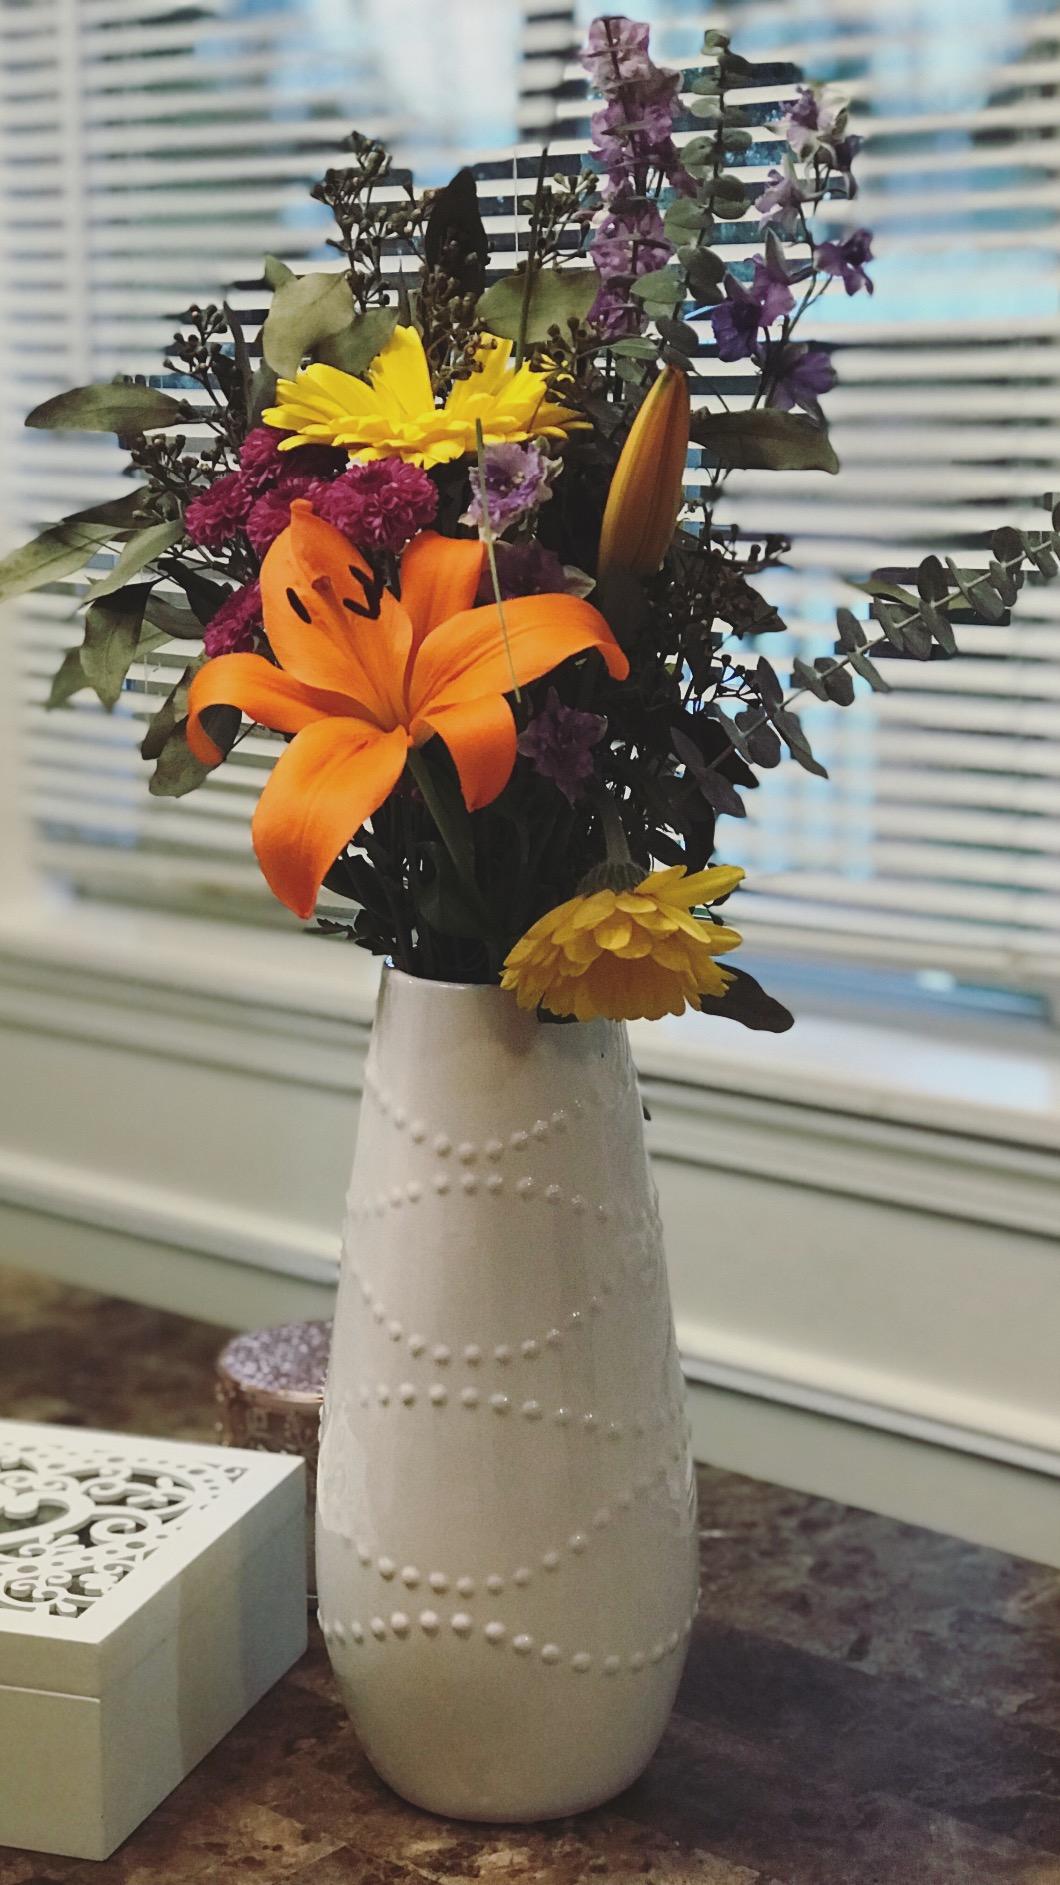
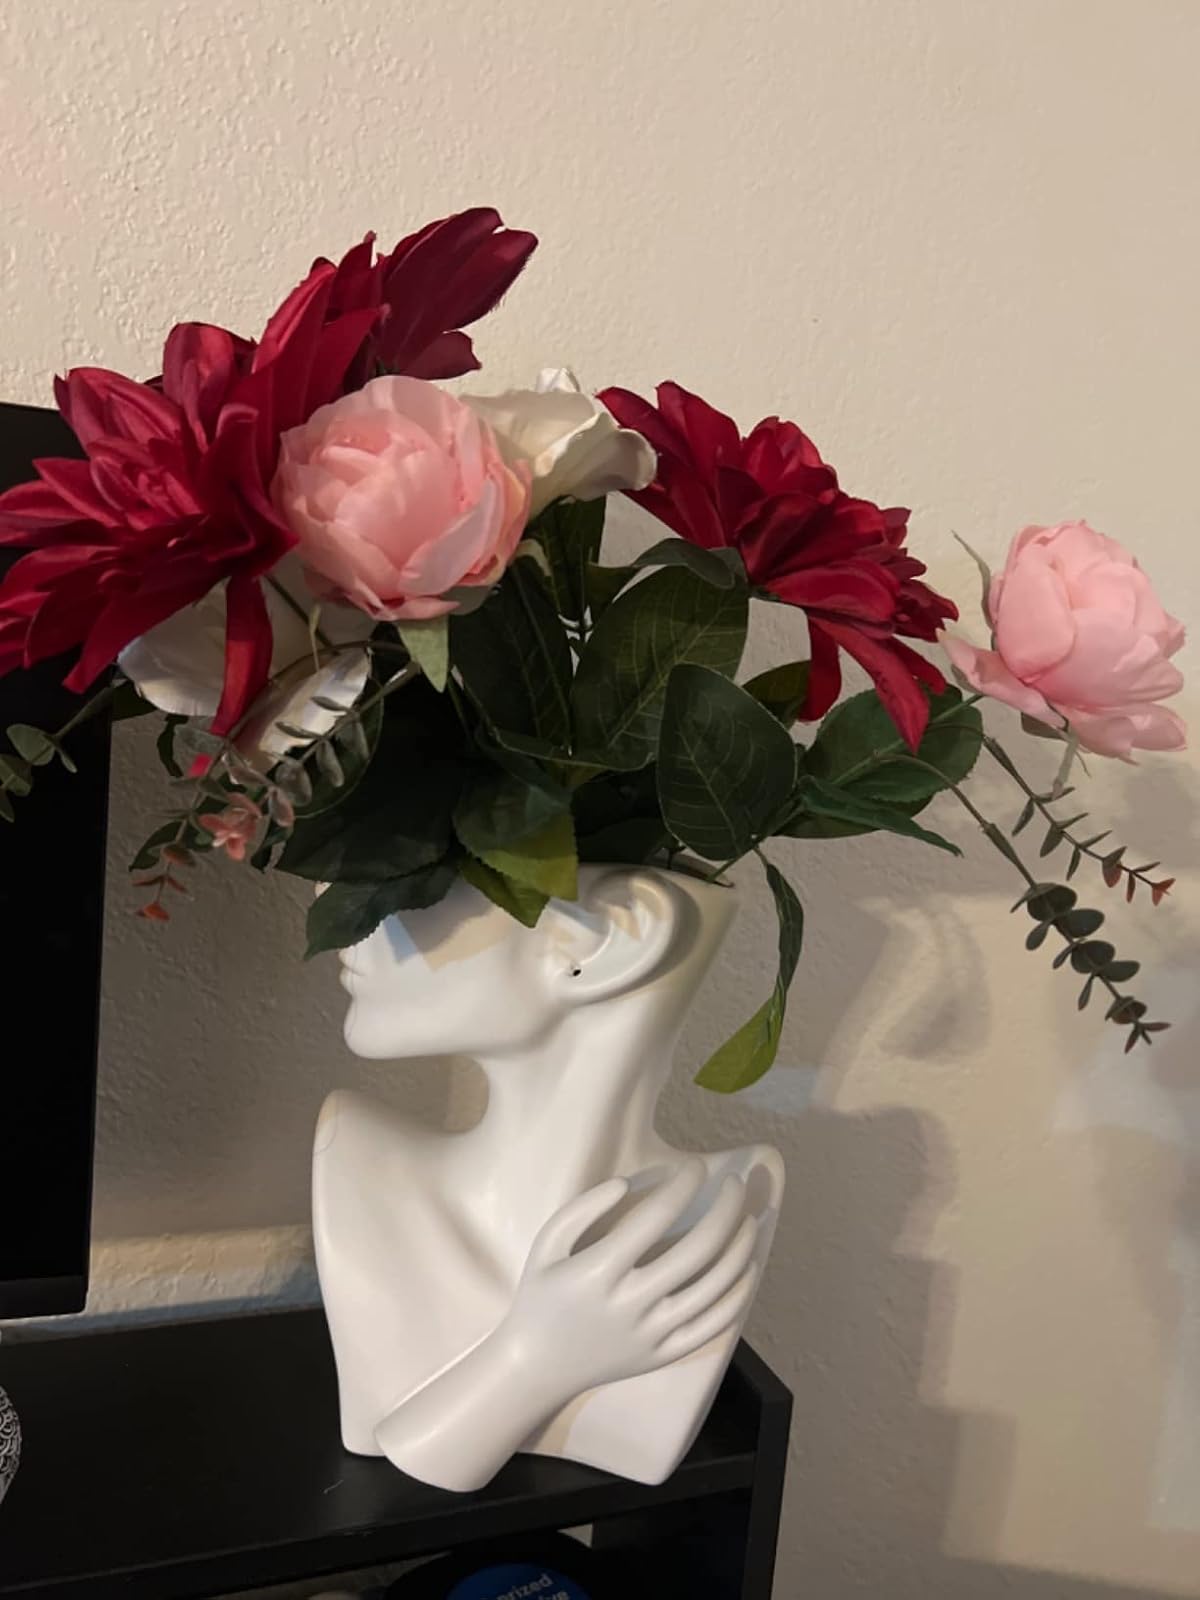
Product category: vase
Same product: no